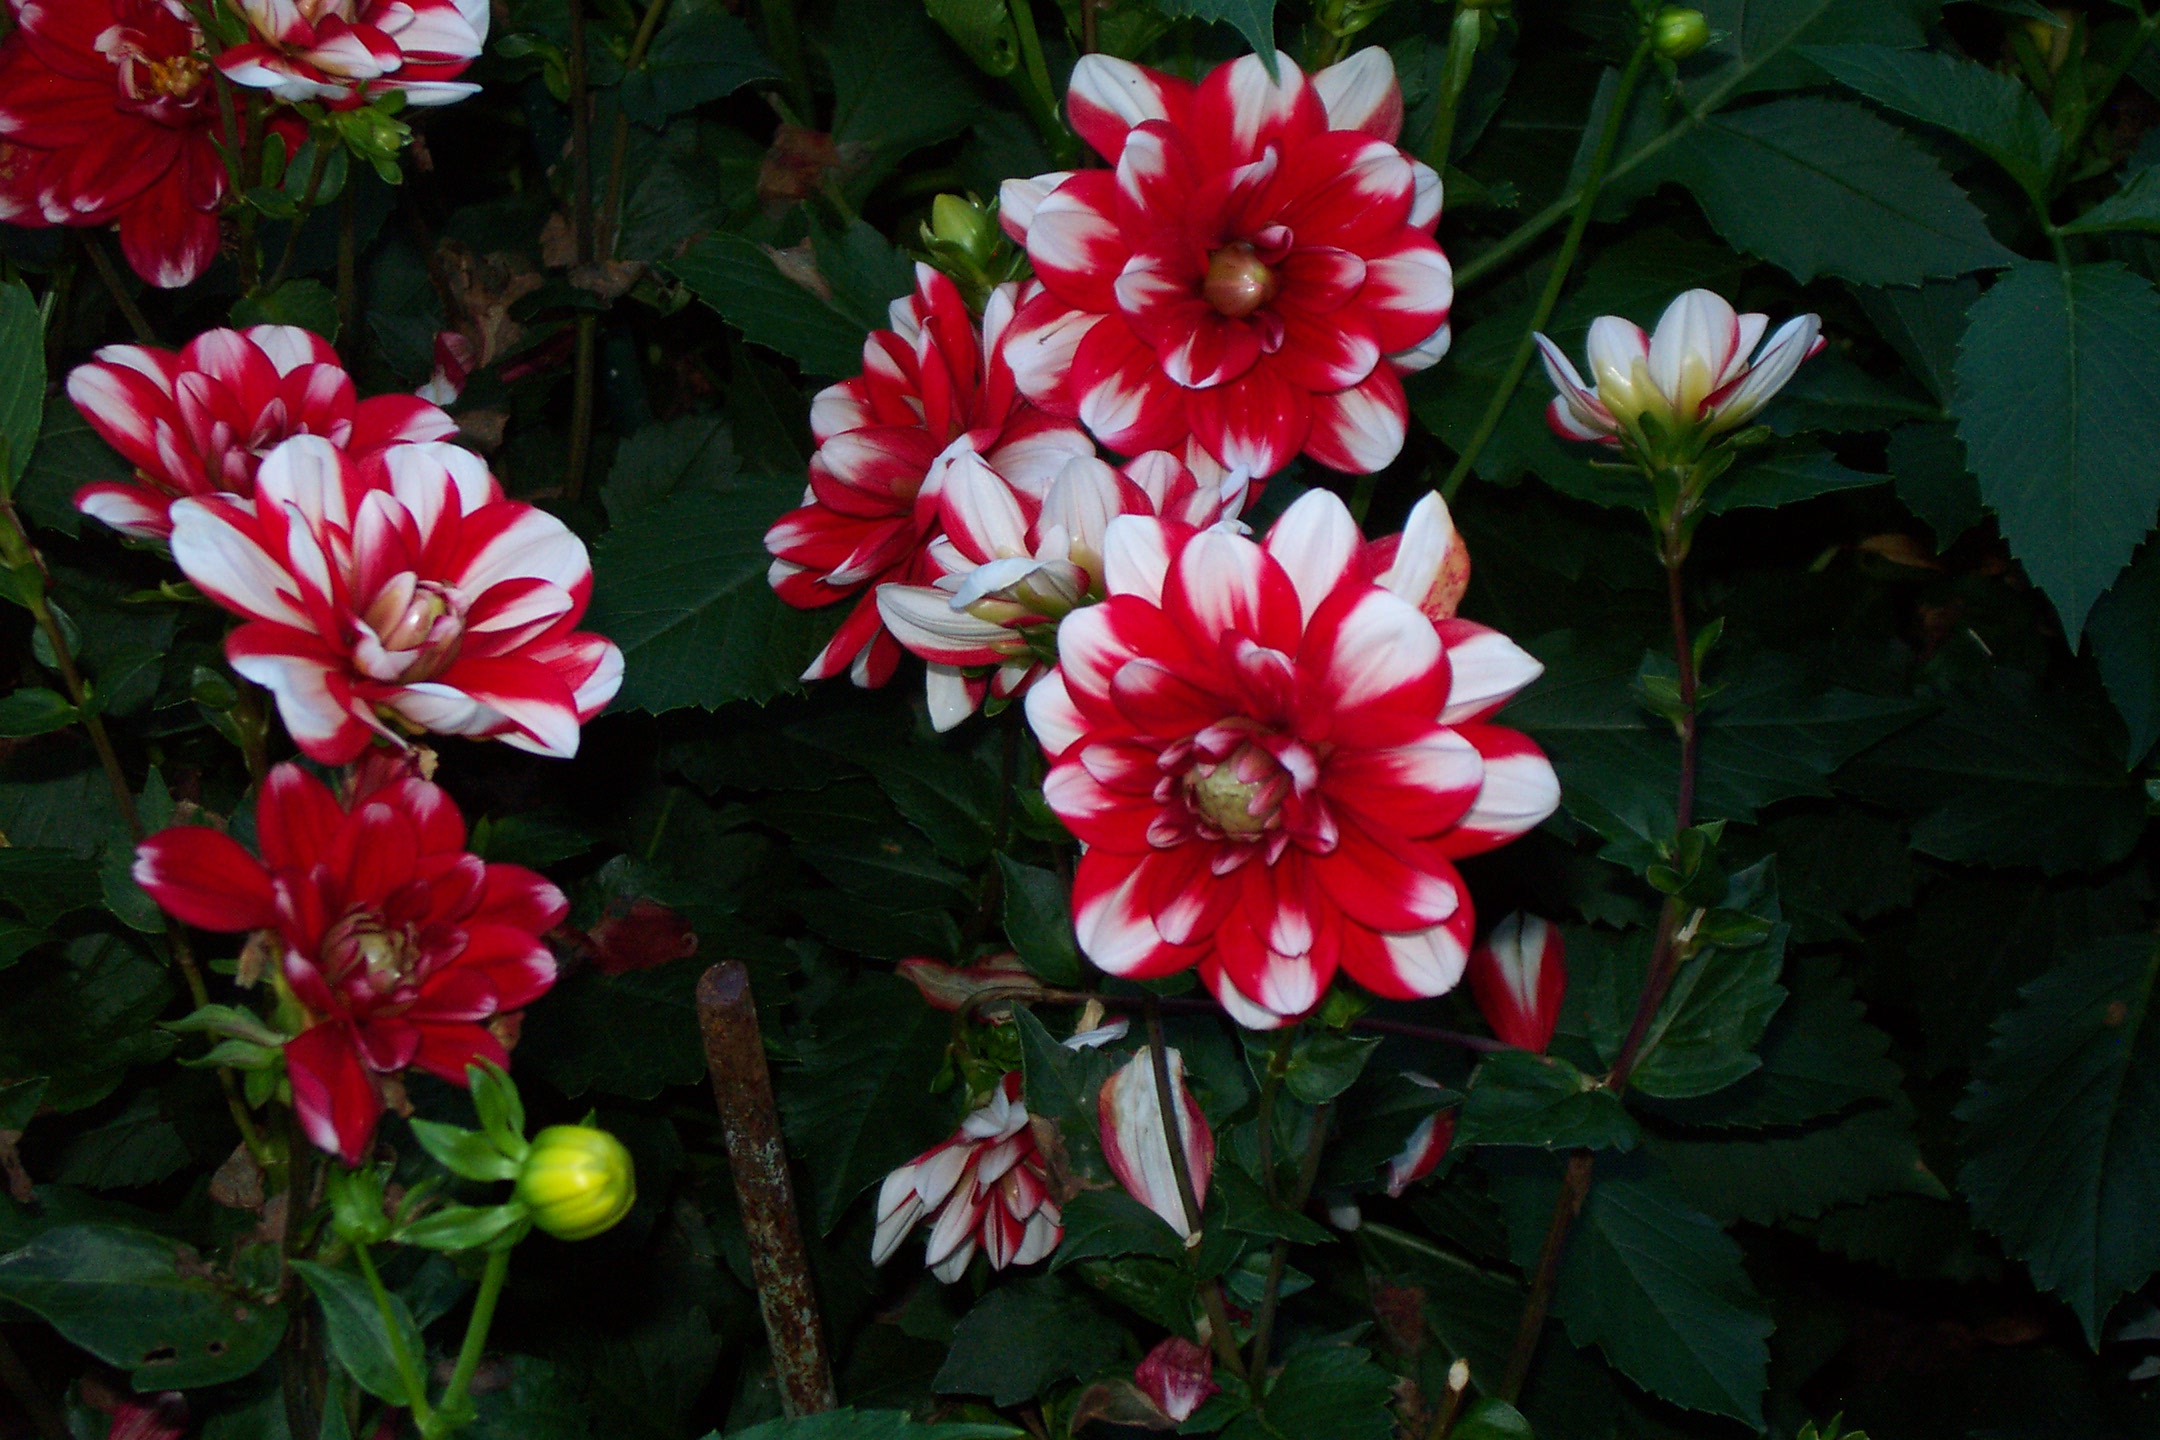
flower, dahlia, plant, flowering plant, flora, annual plant, shrub, petal, daisy family, chrysanths